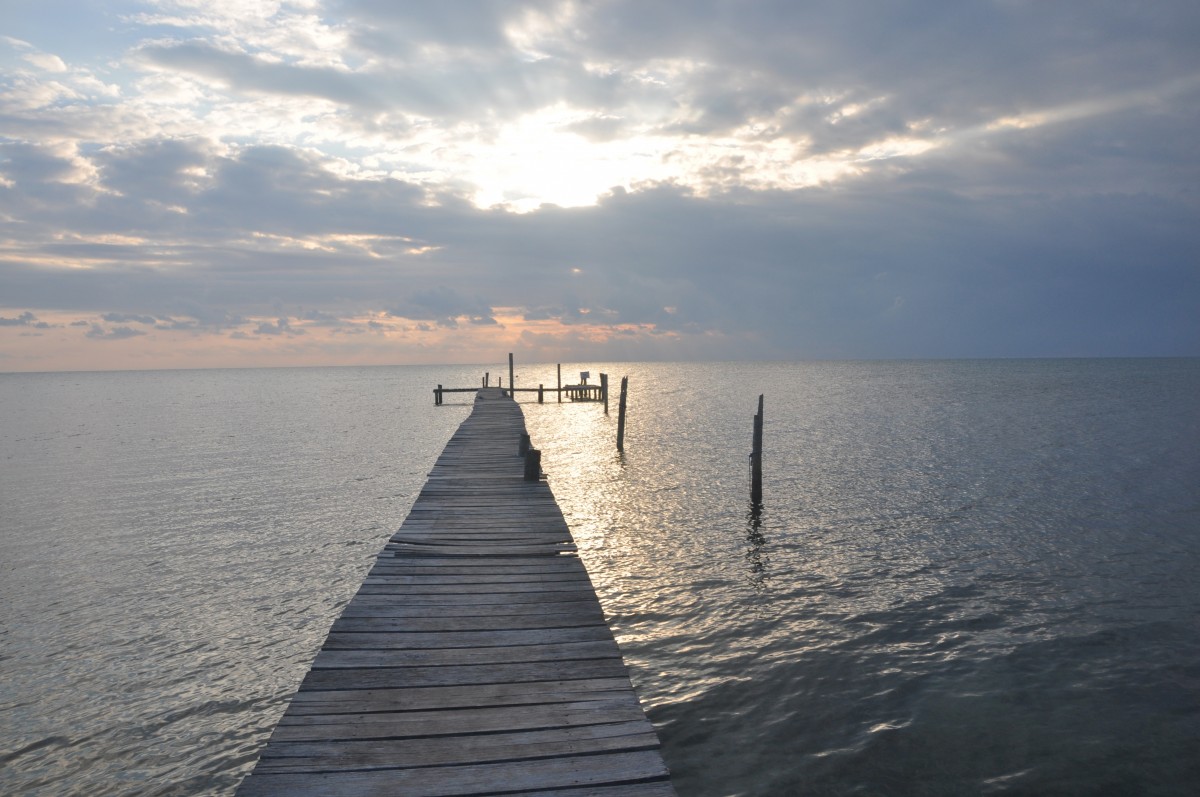
Tags: coast, ocean, horizon, dock, cloud, sunrise, sunset, sunlight, morning, shore, lake, dawn, pier, dusk, reflection, vehicle, bay